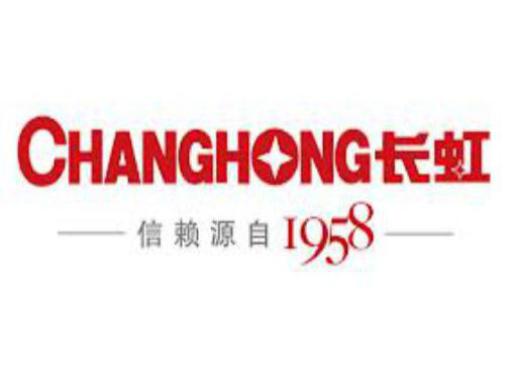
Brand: changhong
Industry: Electronic